Anna Chipovskaya

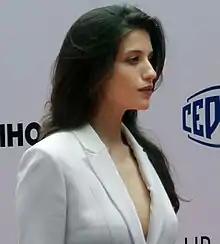
Chipovskaya at Kinotavr 2015

For his role in the TV series ""The Thaw"" was nominated for "Golden Eagle" (Film Awards 2015) in the category "Best Actress on Television". However, the award went to Anna Chipovskaya's rival, Viktoriya Isakova. Nevertheless, FashionTime.ru portal noted that after «"an actress of such a project has the potential to rise to stardom even in Hollywood"».